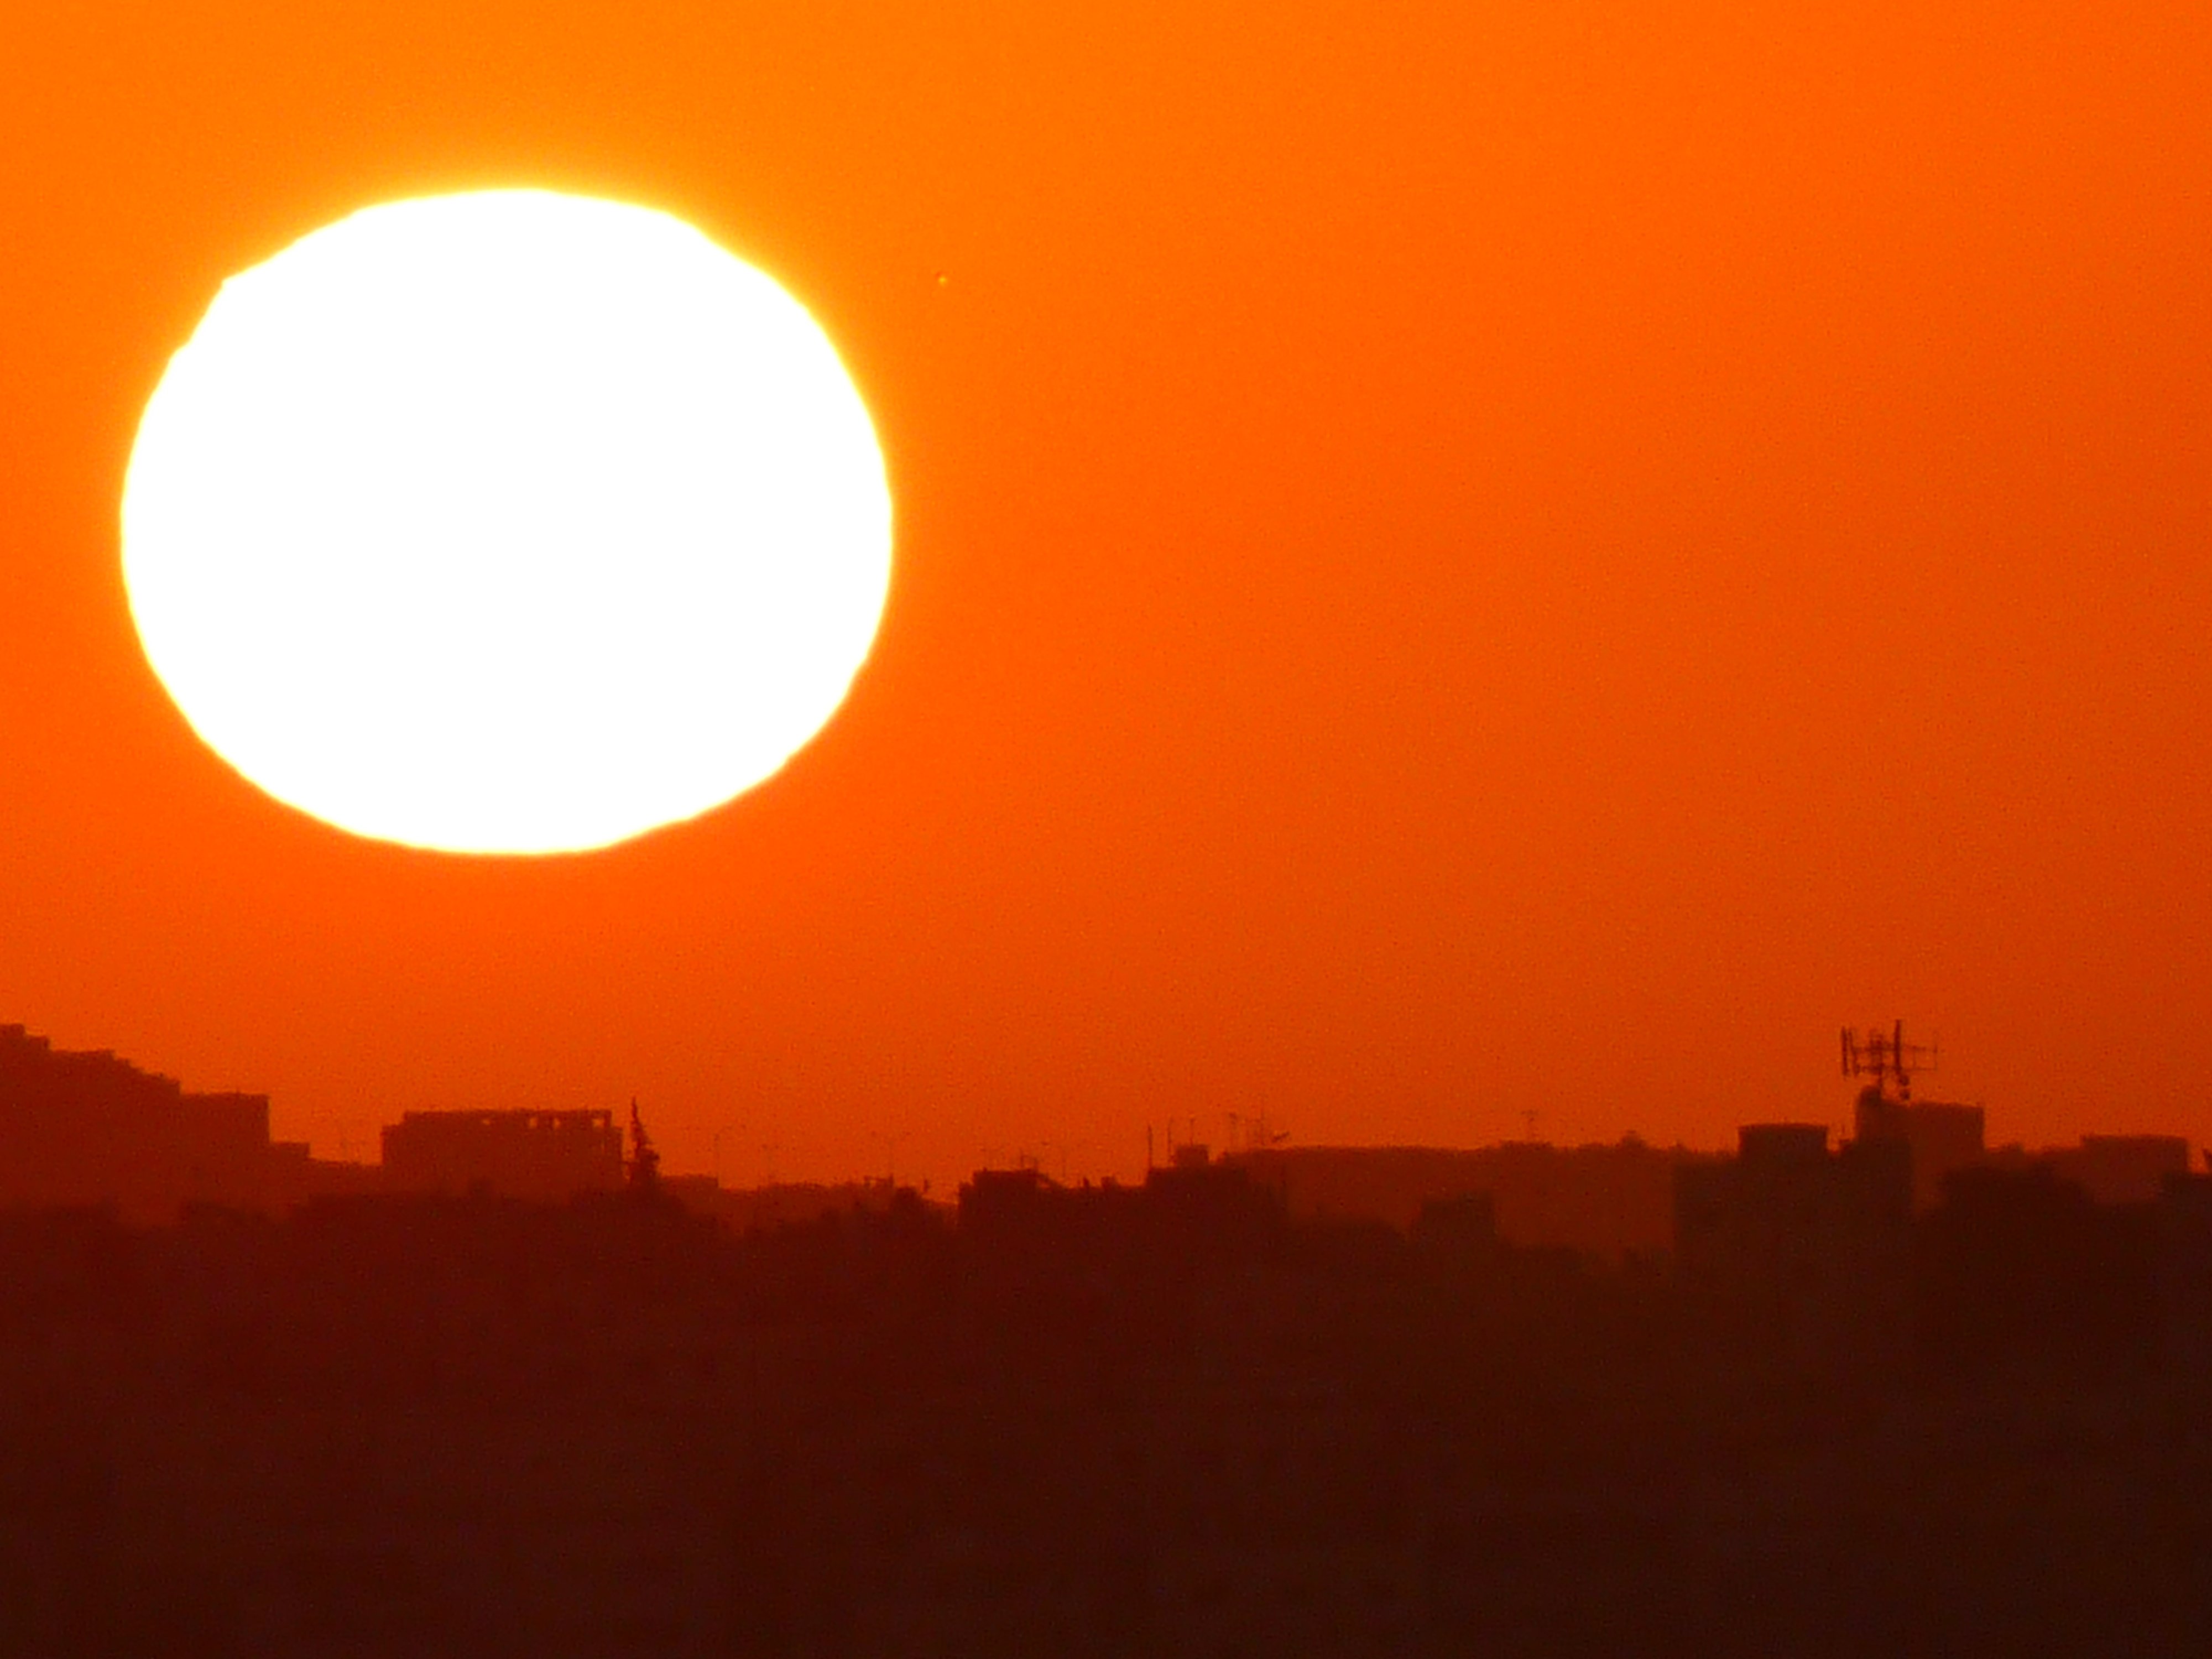
horizon, sky, sun, sunrise, sunset, sunlight, morning, dawn, atmosphere, dusk, love, evening, red, haze, romance, fireball, abendstimmung, afterglow, embers, astronomical object, atmospheric phenomenon, red sky at morning